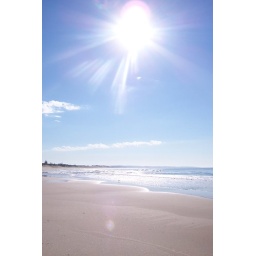
Nice day at the beach not a person in sight. Taken with my Happy Snap &amp;quot;Sony Cyber-shot DSC-S730.